June 2016 Tel Aviv shooting

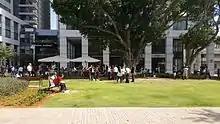
Journalists set up outside of the Max Brenner cafe in Sarona Market, following a shooting in June, 2016

Several Israeli newspapers accused news outlets such as MSNBC, CNN, the BBC of having omitted key facts about the story, such as the Palestinian identity of the perpetrators and some were accused for having given credence to arguments justifying the attack. CNN was criticized by Twitter users for putting the word terrorists in quotation marks, implying that CNN was calling into question whether or not the attackers were terrorists through its use of "scare quotes". CNN later changed the report and apologized, saying "As a result of an editing mistake, an earlier version of this story appeared to call into question whether the Tel Aviv attack was an act of terrorism. It undoubtedly was. The story was corrected."